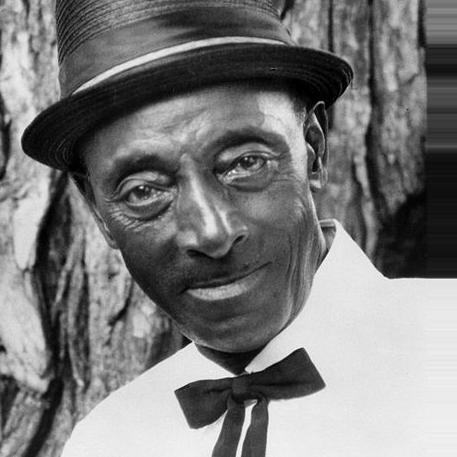
Age: 67